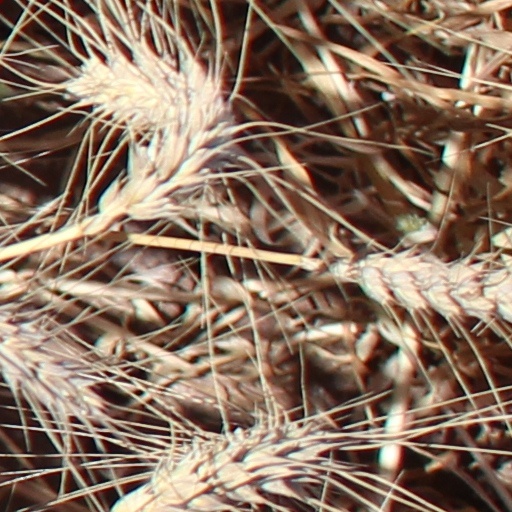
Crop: wheat